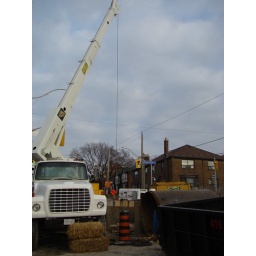
Boom trucks help move heavy objects like sections of steel water mains in to position.